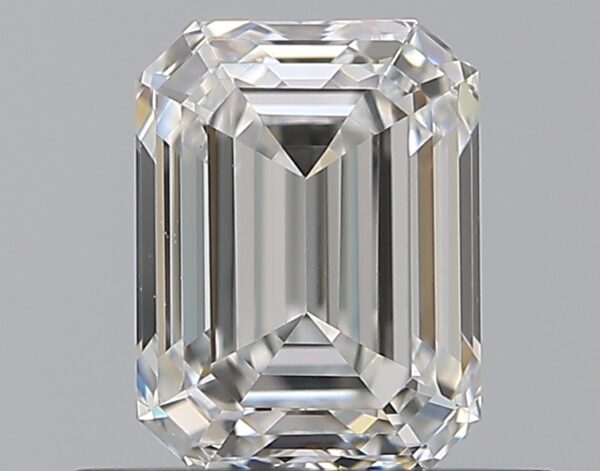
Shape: emerald
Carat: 0.7
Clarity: VVS1
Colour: F
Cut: VG
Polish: EX
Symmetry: VG
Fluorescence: N
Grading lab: GIA
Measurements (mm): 5.57 x 4.21 x 2.94